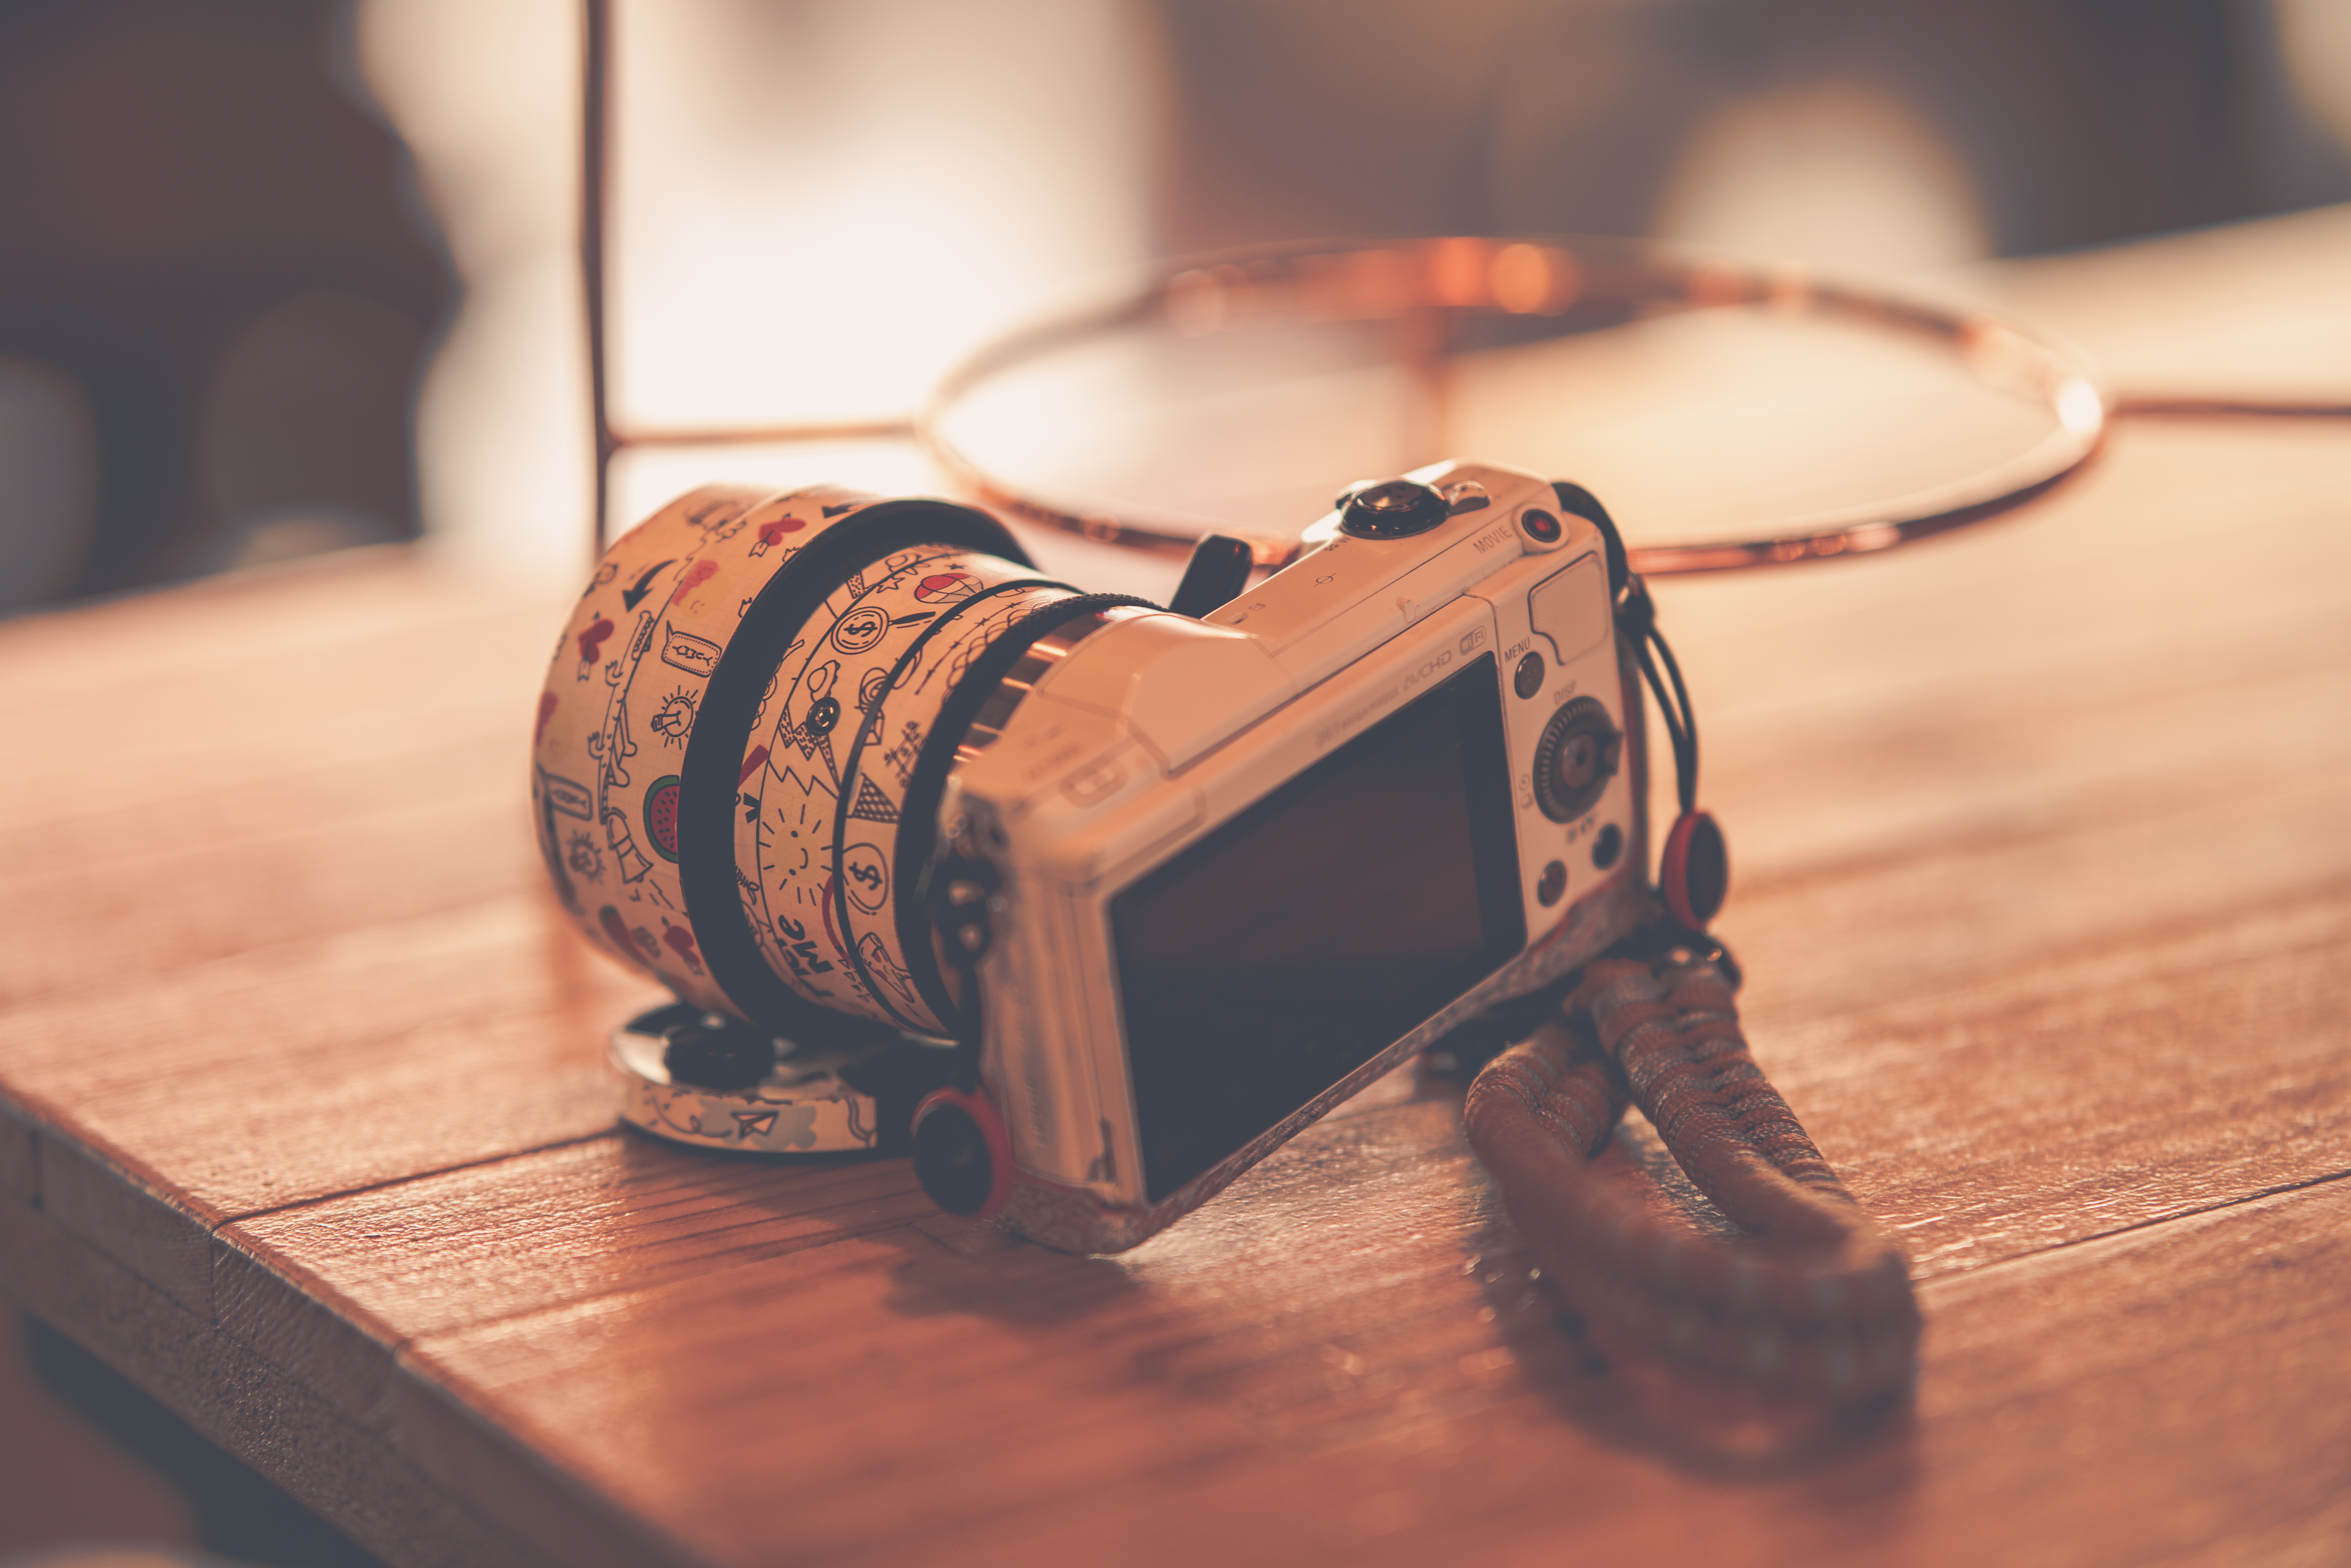
camera, reflex camera, camera lens, camera accessory, digital camera, cameras optics, wood, table, mirrorless interchangeable lens camera, digital slr, Point and shoot camera, lens, single lens reflex camera, film camera, flash photography, gadget, audio equipment, hardwood, font, carmine, strap, wire, macro photography, teleconverter, still life photography, cable, shadow, wood stain, still life, flooring, art